Cheshire High School

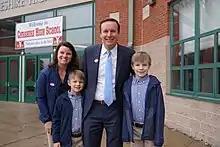
Senator Chris Murphy on election day, 2018. Cheshire High School is a polling place.

Cheshire High School is a comprehensive public high school serving approximately 1,538 students; it is the sole comprehensive high school of Cheshire Public Schools.